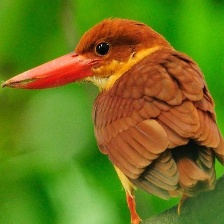
Species: RUDY KINGFISHER
Scientific name: HALCYON COROMANDA